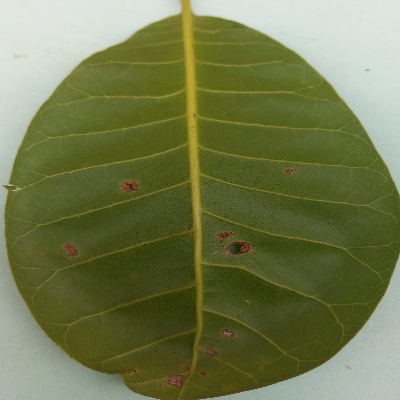
Crop: Cashew
Condition: anthracnose